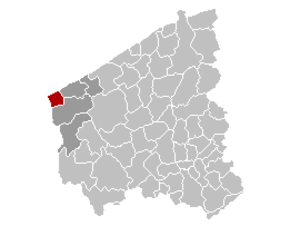
Tre dage ved Panne
De Panne regionen i Belgien.
Tre dage ved Panne er et endagsløb omkring De Panne og Koksijde i Flandern, Belgien. Etapeløbet blev arrangeret i ugen før Flandern Rundt og bestod normalt af etaper og en enkeltstart. Fra 2018 arrangeres det som et endagsløb.